Stadtkyll

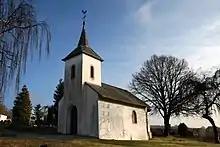
Stadtkyll graveyard chapel

Saint Hubert’s Catholic Church, or Chapel ("Kapelle St. Hubertus"), in Niederkyll was built about 1600. Outside, on the gable, a Roman bust of a man is set in the wall. Many legends and stories swirl around the Late Gothic Saint Hubert’s. It is said once to have been Stadtkyll’s parish church. Furthermore, stories have it that it is built on Roman foundations that formerly bore a sacrificial site that the Romans used to appease their war god, Mars. Offered as proof of this are finds of Roman coins nearby and, particularly, the find of a stone head – now set in the wall on the chapel’s east gable – formerly falsely claimed to be a likeness of Mars or Jupiter. Thus far, the origin of this Roman bust is unknown, as is the man whose likeness it is. Scientific interpretation has raised the possibility that it might be part of a grave, given that it is near the old Roman camp of Icorigium (now Jünkerath). It is even possible that the chapel’s builders interpreted it as a saint’s likeness, and accordingly set it in the chapel’s wall.